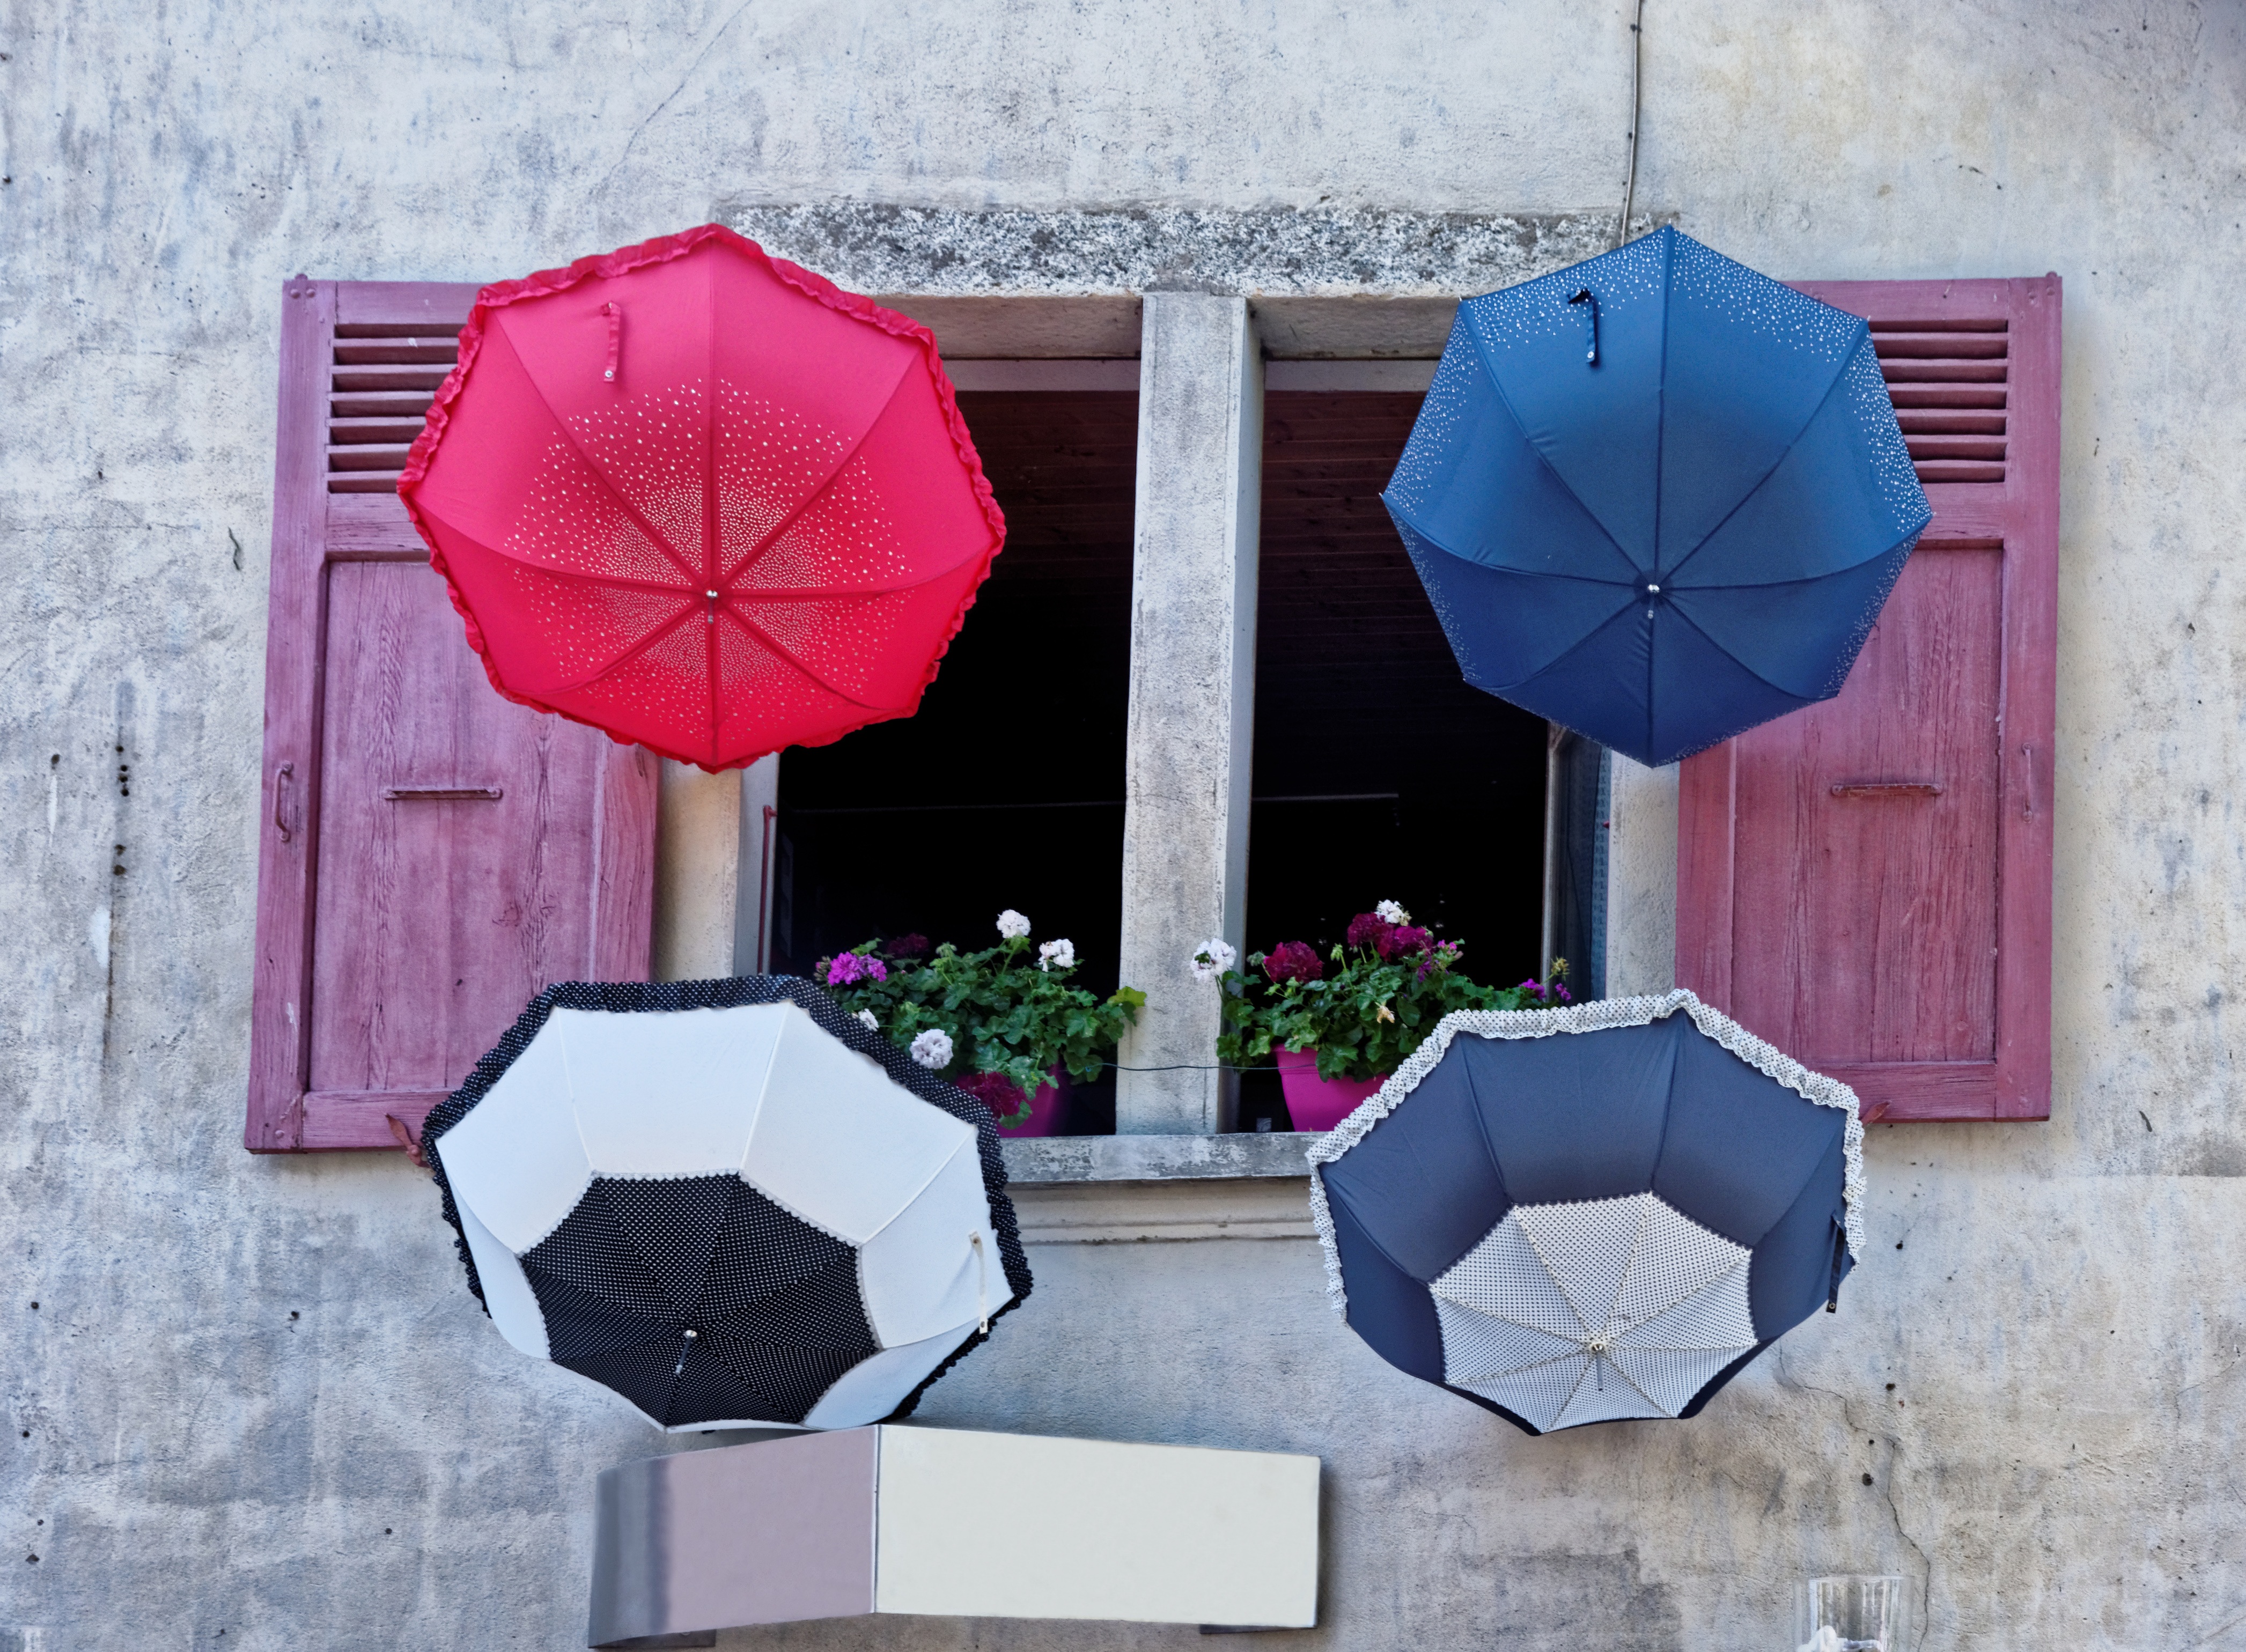
white, flower, purple, petal, window, red, umbrella, color, blue, black, colorful, pink, umbrellas, fashion accessory